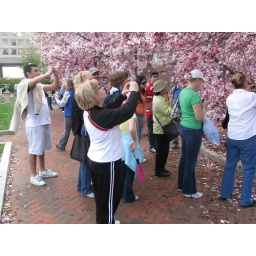
Fascinated by the poor &amp;quot;Escapee&amp;quot; bird in the tree